Leon Jackson

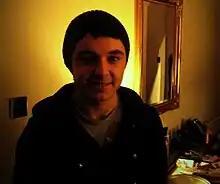
Jackson in 2007 during his time on "The X Factor"

In 2007, Leon Jackson auditioned for the fourth series of "The X Factor" in Glasgow, being filmed at the city's Crowne Plaza Hotel. During the show, he was mentored by Dannii Minogue. After progressing through the rounds, he reached the final on 15 December 2007, in which he performed a duet with Kylie Minogue of "Better the Devil You Know", as well as three other songs. After the public vote, he was declared winner, receiving a £1 million recording contract with Simon Cowell's company Syco, a division of Sony BMG.